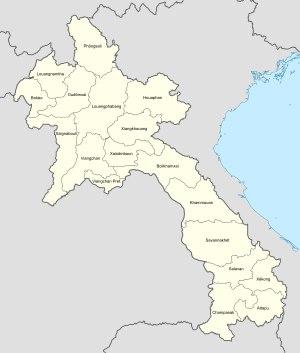
Le Laos est divisé en 17 provinces et une préfecture. Elles sont elles-mêmes divisées en districts, le Laos en comptant au total 148, puis en villages. Il y en a plus de 11 000.